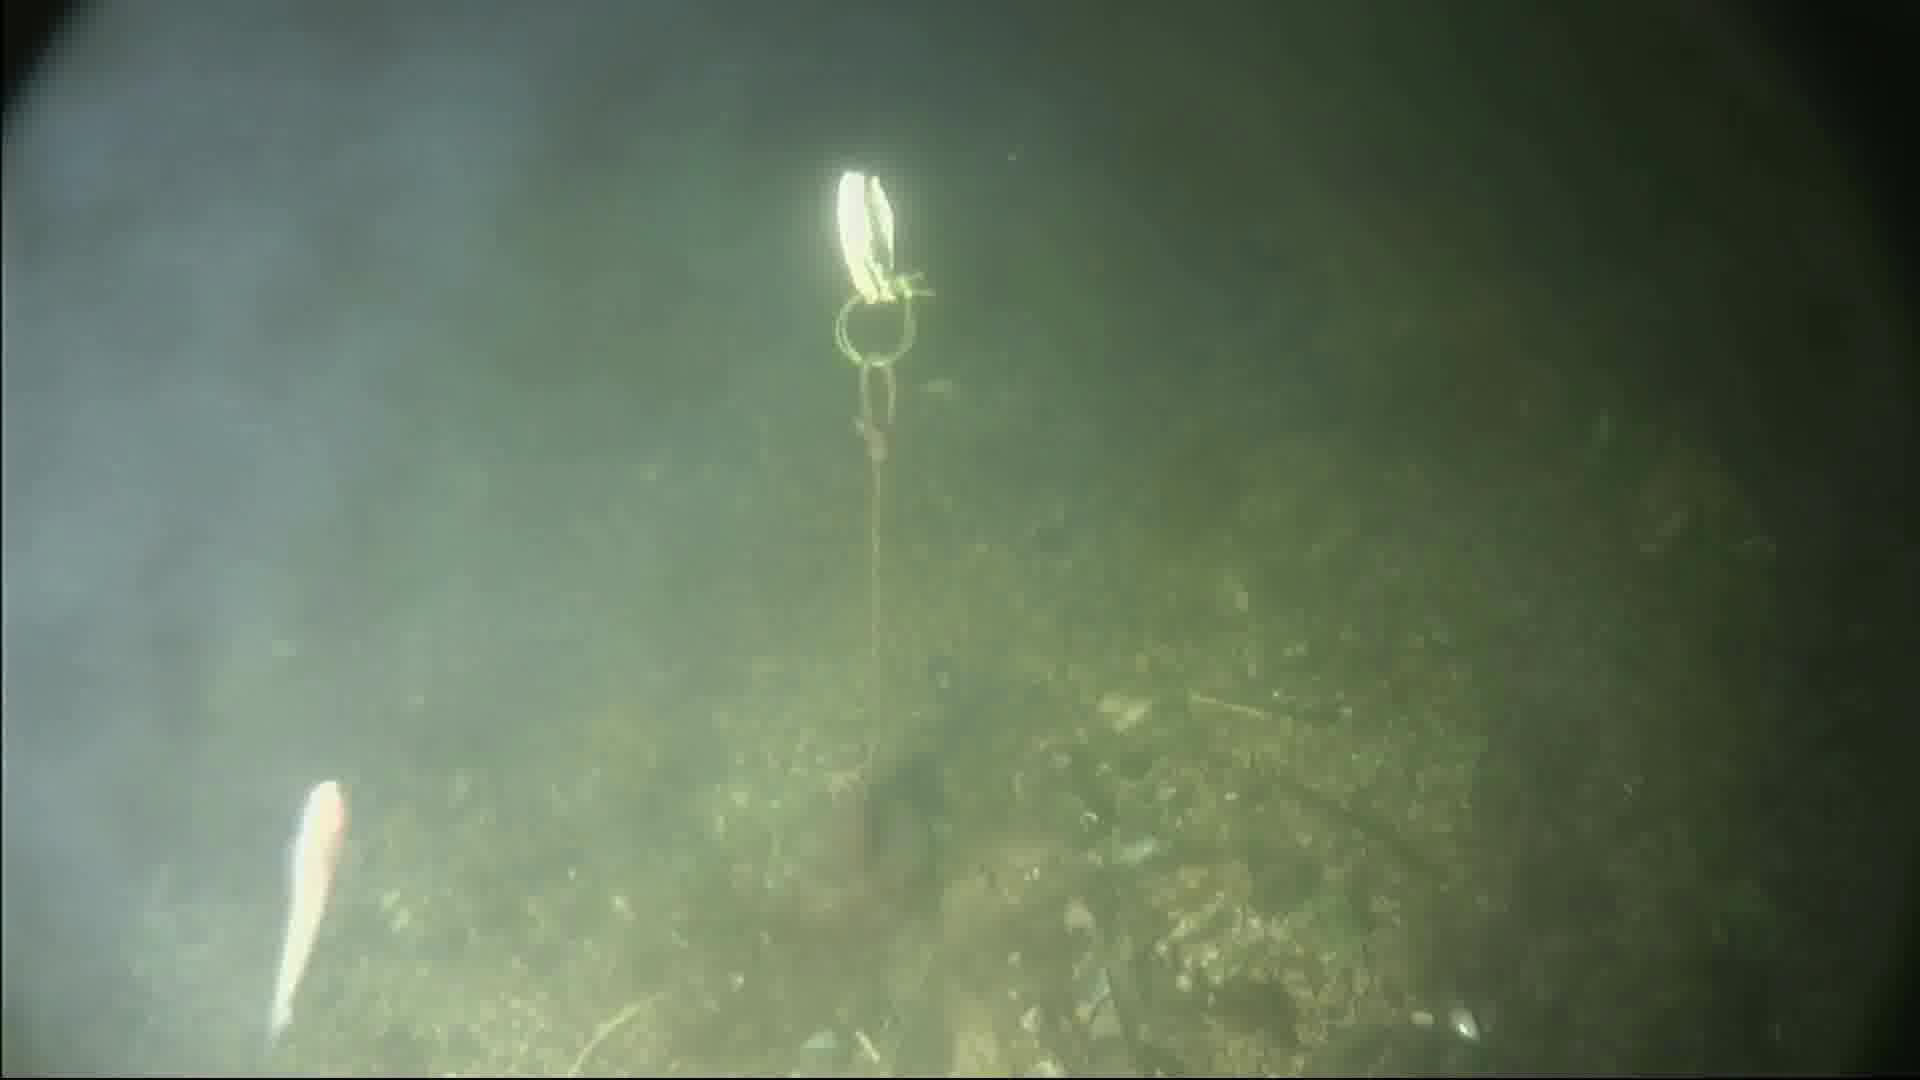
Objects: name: small_fish
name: crab